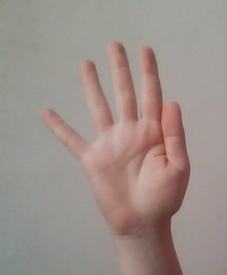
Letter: sheen